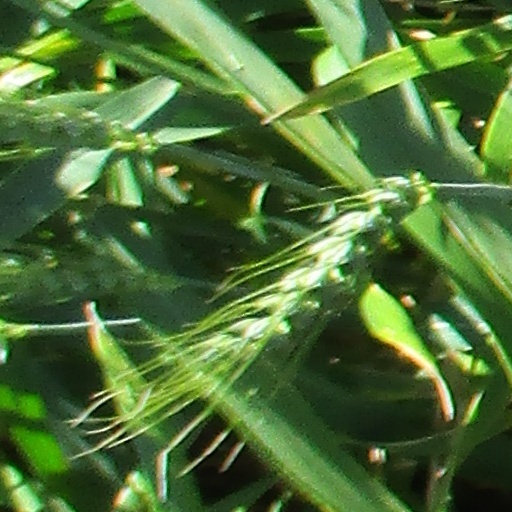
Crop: wheat